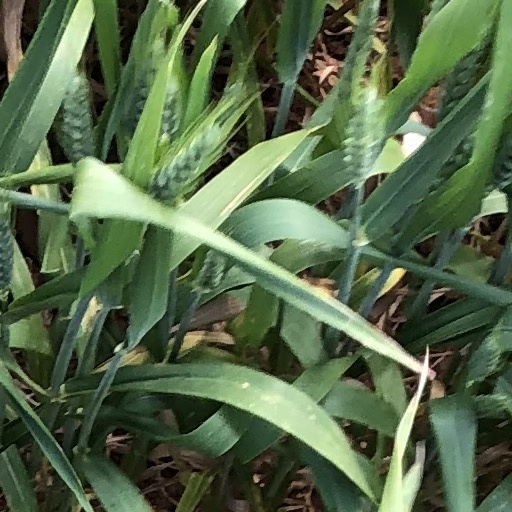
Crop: wheat